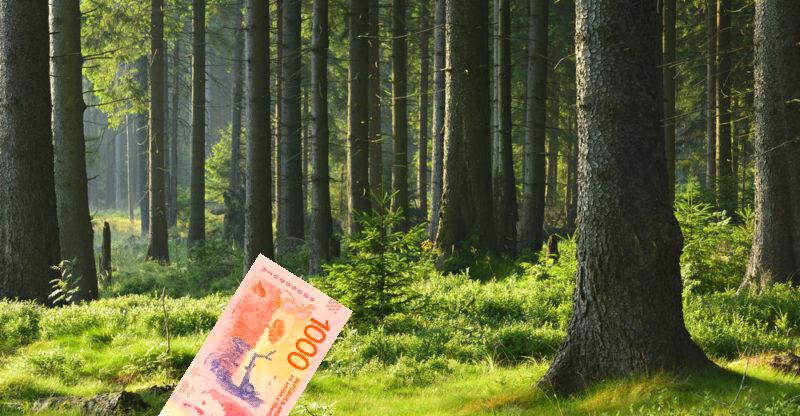
Denominación: 1000